North Norfolk Coast Site of Special Scientific Interest

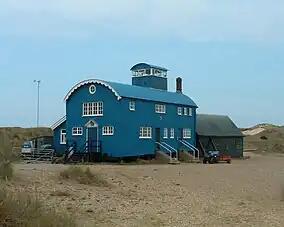
The former lifeboat station, now a visitor centre, at Blakeney Point

Scolt Head Island is accessed by a ferry from Burnham Overy Staithe which runs between April and September. Blakeney Point can also be reached by boats from Morston quay, either to see the seal colonies or to avoid the long walk up the shingle spit from Cley Beach. The National Trust has an information centre and tea room at the quay, and a visitor centre on the Point, formerly a lifeboat station, is open in the summer months.